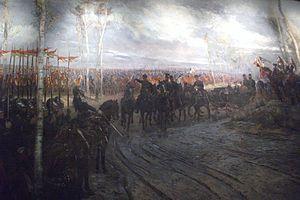
Détail du tableau peint par Edouard Detaille ""la revue de Chalons du 9 octobre 1896"" se trouvant dans la salle du conseil de la mairie de Chalons. Huile sur toile dépot du musée de Châlons, inv D 936.1.1."
Le camp de Châlons, connu également sous le nom de camp de Mourmelon, est un camp militaire français se situant à Mourmelon, à proximité de la ville de Châlons-en-Champagne.